Banya (sauna)

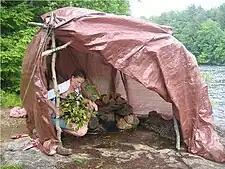
A hiking "banya"

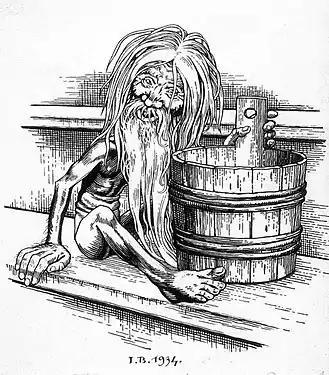
Bannik the Slavic bathhouse spirit

The "pokhodnaya" "banya" (походная баня) or "hiking "banya"", is popular among the Russian military, mountaineers and people who travel for extended periods in harsh environments. It consists of a stone oven set up in a small makeshift tent. Hiking "banyas" are usually made near a lakeshore or riverbank where many big, round stones are available to build the "banya"s oven and there is plenty of cool water available for bathing. Large stones are made into a dome-shaped circular oven, one to four meters in diameter and a half to one meter in height so that there is space left on the inside to make a large fire. Firewood is burned for several hours in this improvised stove until the stones on the surface of the pile become so hot that water poured on them turns into steam. Around the pile, a space is tarped to form a small tent and the "banya" is ready when it becomes very hot inside and there is a lot of steam. Fresh "veniks" (see "Bathing ritual" below) can be cut from nearby birch or oak trees and bathers can take turns cooling off in the ice-cold mountain water.